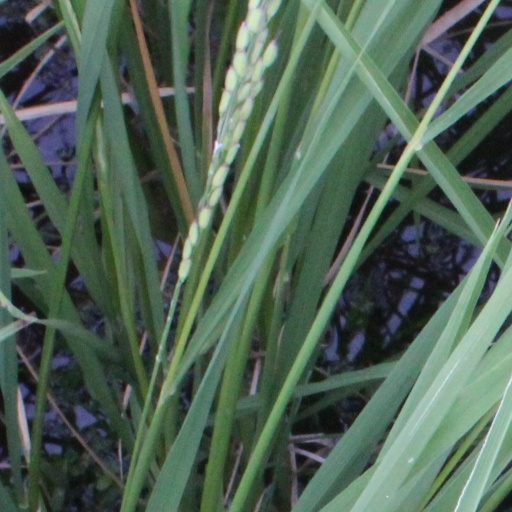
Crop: rice